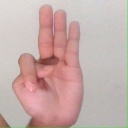
अक्षर: भ